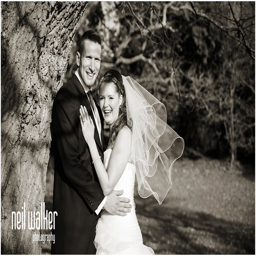
a bride & groom at their wedding